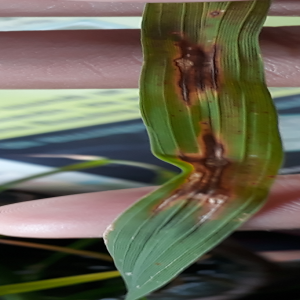
Disease: Blast